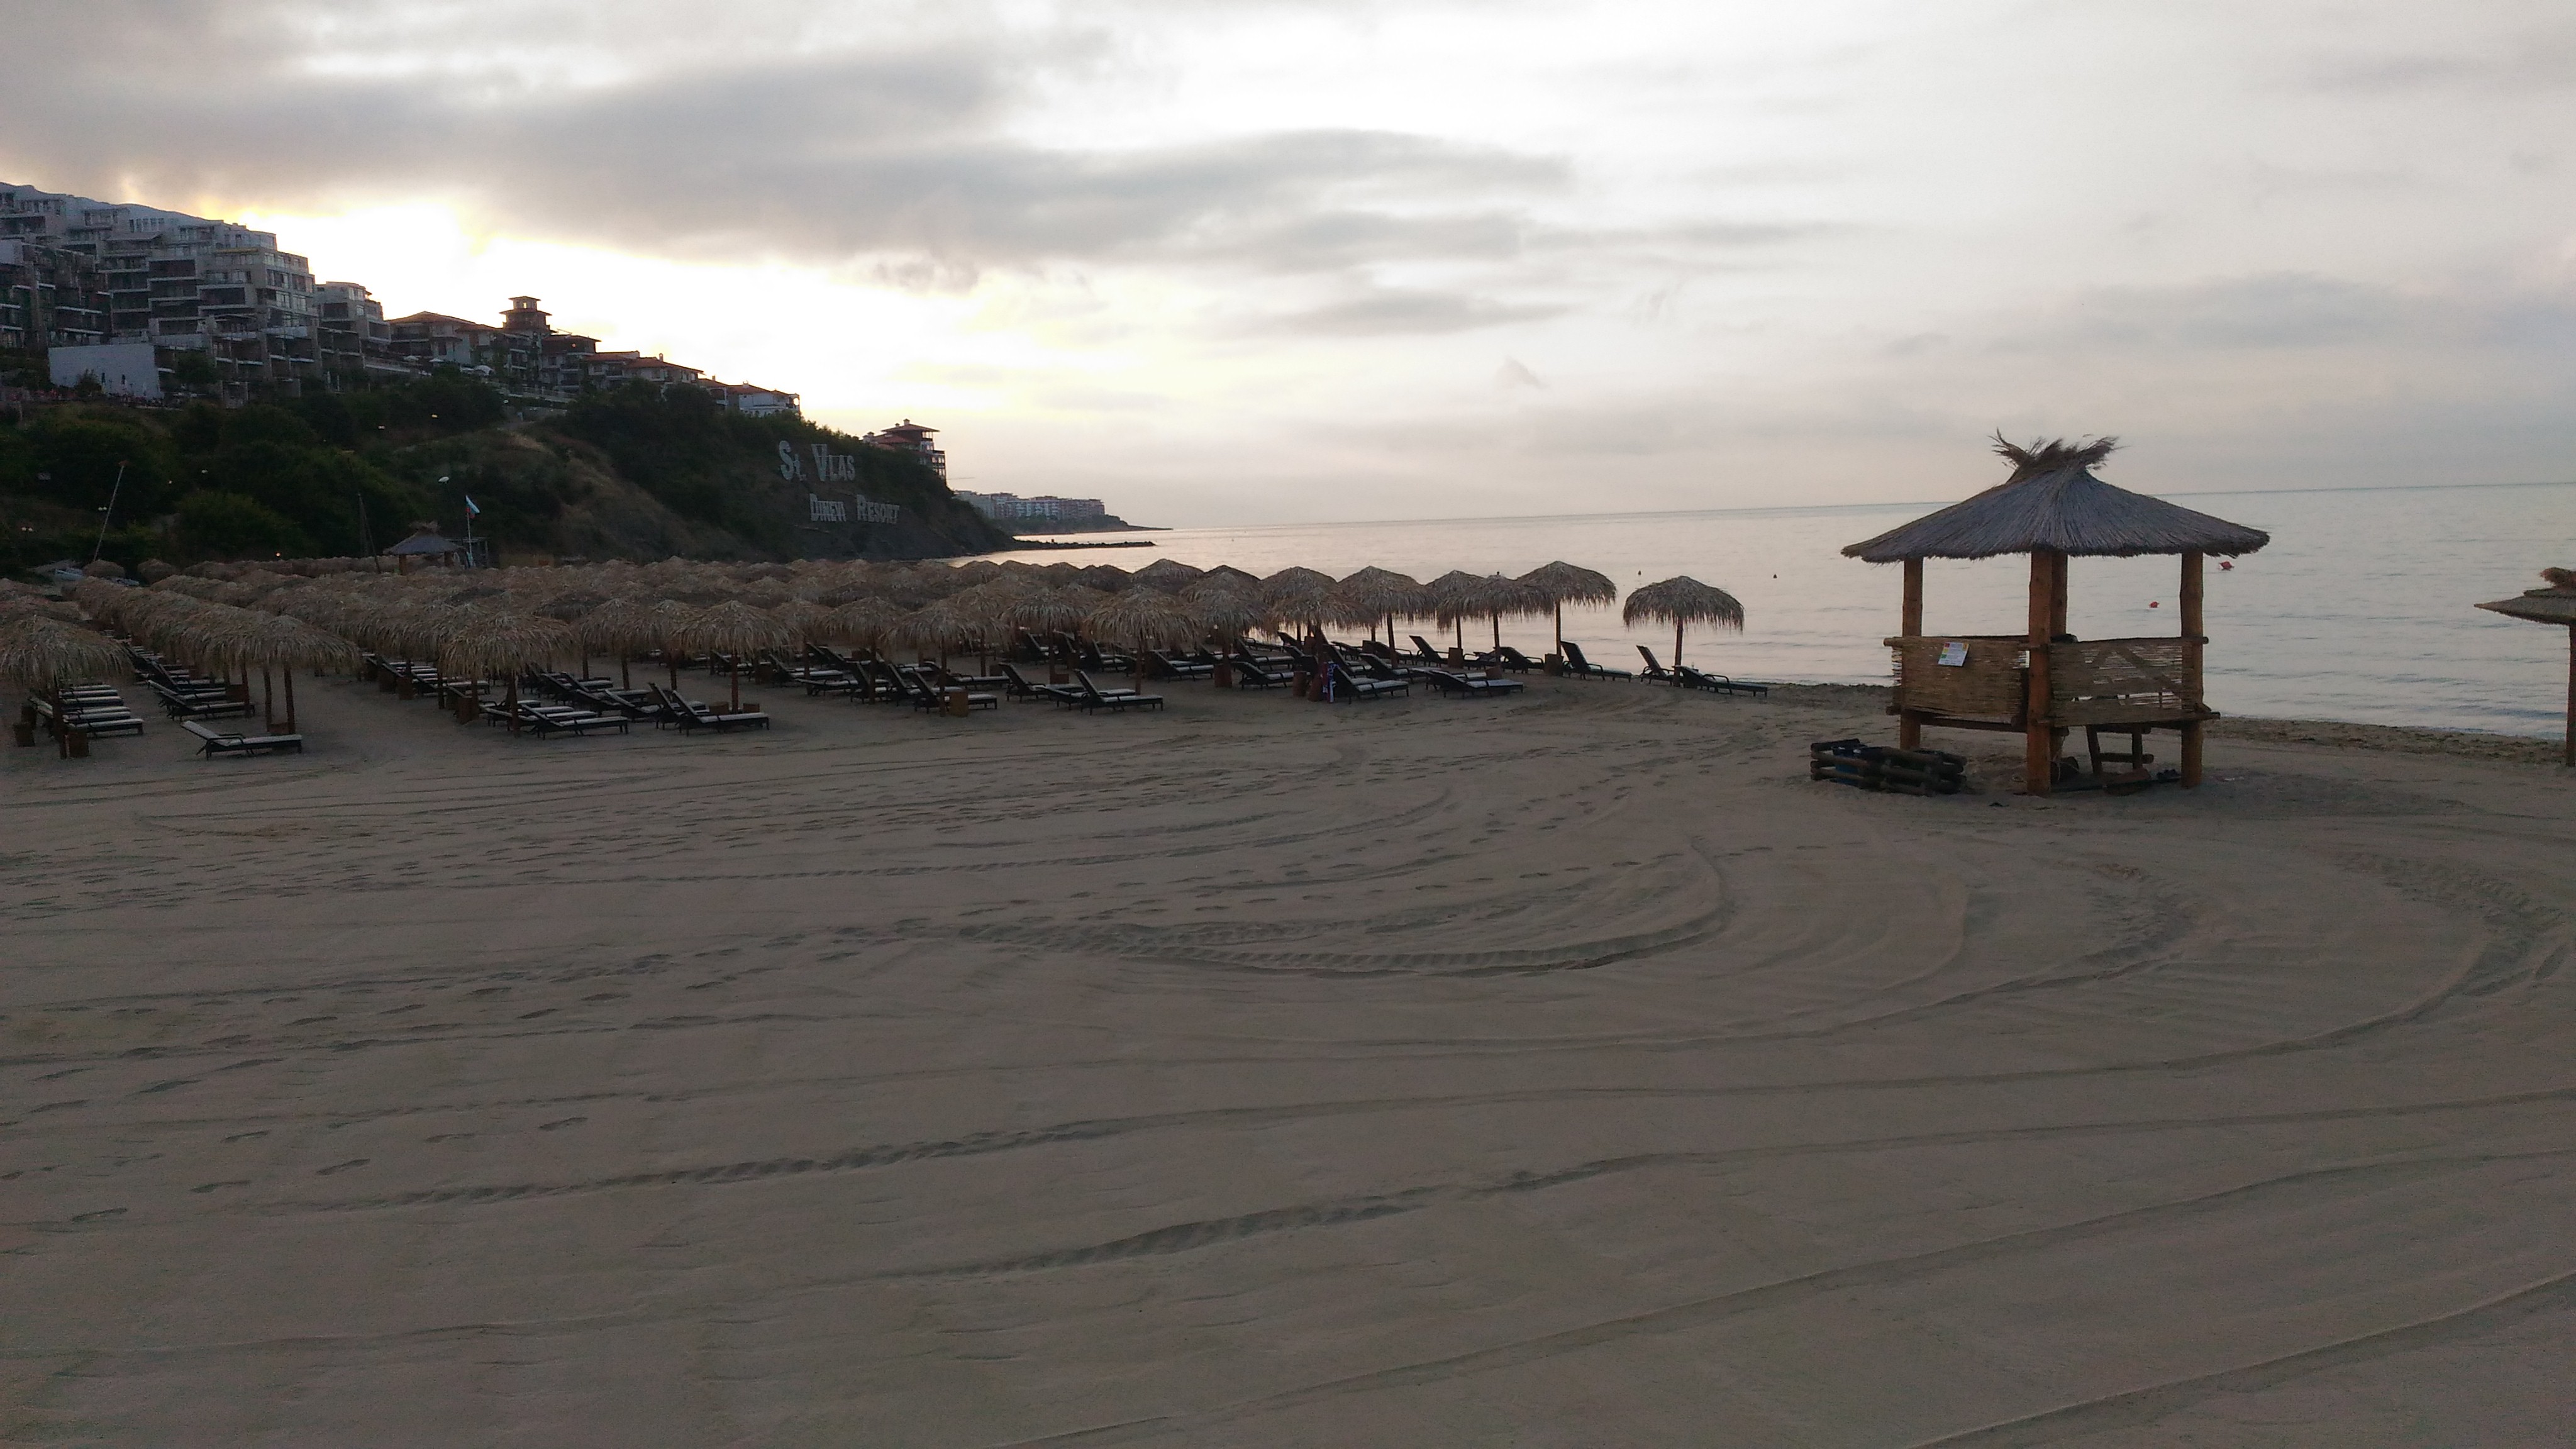
beach, body of water, sea, sky, coast, shore, sand, ocean, cloud, coastal and oceanic landforms, horizon, vacation, evening, inlet, tide, landscape